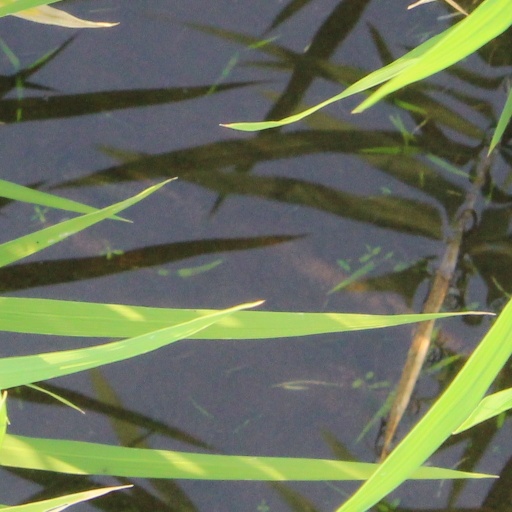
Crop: rice